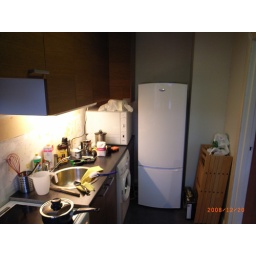
My new kitchen in use. Porridge in the making on the stove there :)